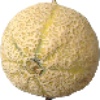
Label: Cantaloupe 2